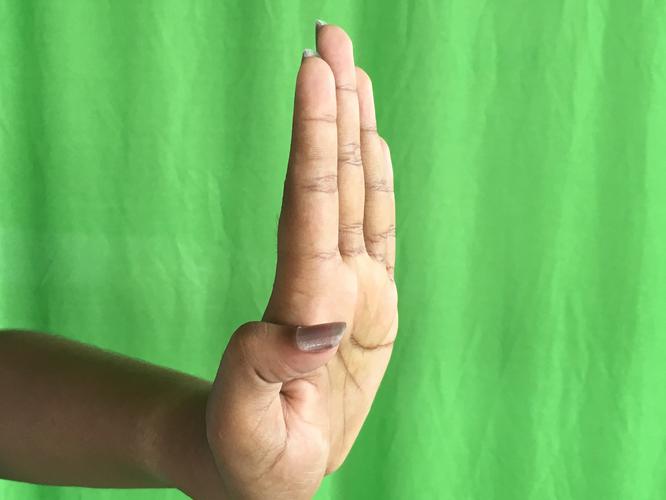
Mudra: Pathaka
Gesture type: single_hand